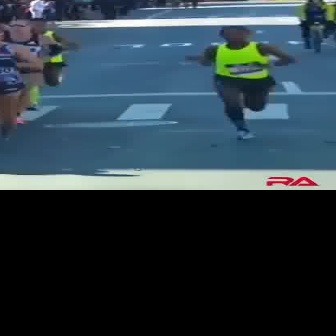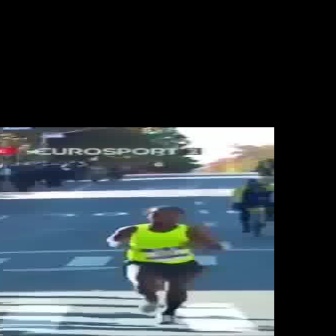
  Please identify the target specified by the bounding box [179,24,295,140] in the first image and locate it in the second image. Return the coordinates in [x_min,y_min,x_max,y_max] format.
Answer: [102,204,222,324]